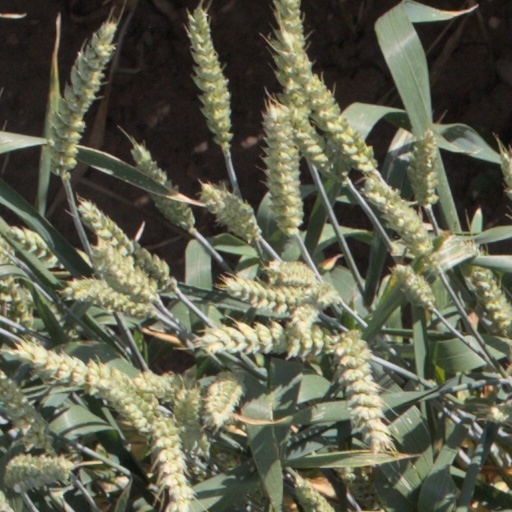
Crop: wheat